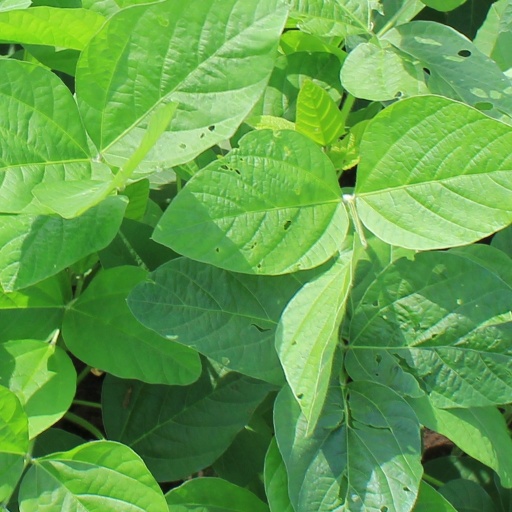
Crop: soybean